India–Nepal border

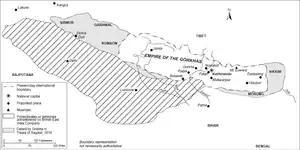
Areas ceded by Nepal as part of the Treaty of Sugauli

The border region has historically existed at the edge of various Indian and Nepali kingdoms. It took its modern shape during the period of British rule in India which began in the 17th century. During the late 18th century the Nepali kingdom launched an expansion drive, bringing them into conflict with the British and resulting in the Anglo-Nepalese War (1814–16). Nepal was defeated, and by the Treaty of Sugauli it was forced to cede large areas of land to Britain, effectively creating the modern India-Nepal boundary. Finding the Terai region difficult to manage, the British returned parts of it to Nepal in 1816.